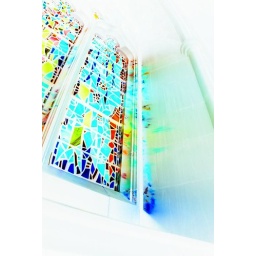
One of the stained glass windows at the National Cathedral in DC. Colors inverted, of course.